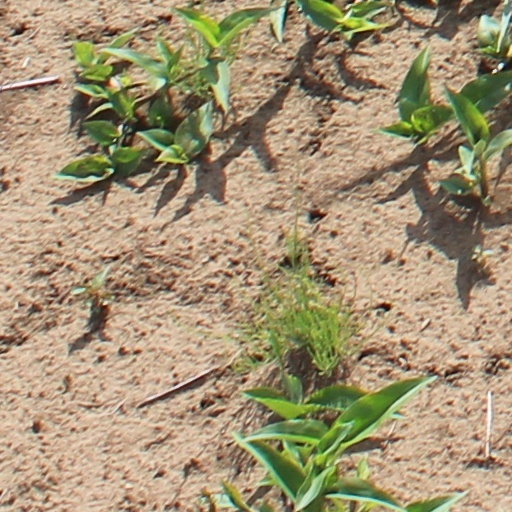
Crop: wheat